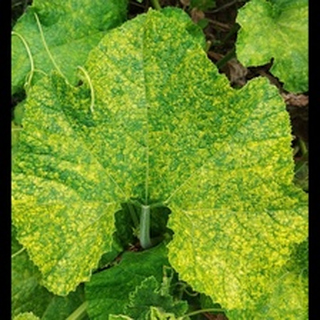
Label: pumpkin_mosaic_disease